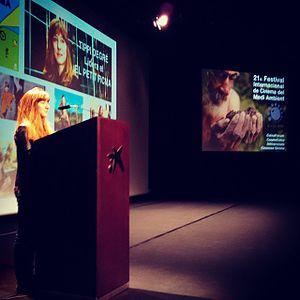
Tippi Degré, directrice de ""El Petit FICMA"", section enfants de FICMA (Festival Internacional de Cine de Medio Ambiente/International Environmental Film Festival)."
Tippi Degré, née le 4 juin 1990 en Namibie, a grandi en Afrique australe avec des animaux pour amis jusqu’à l’âge de 10 ans.